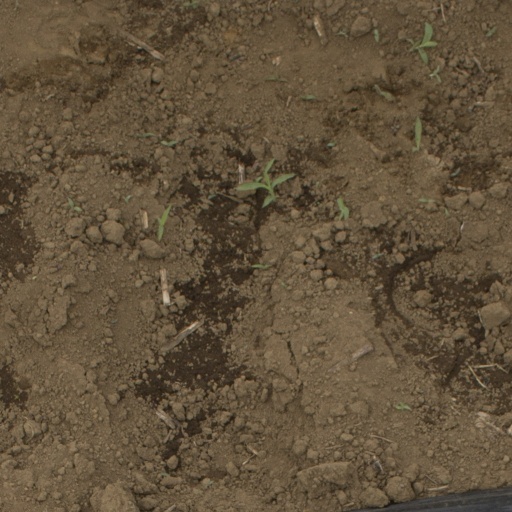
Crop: Jerusalem artichoke